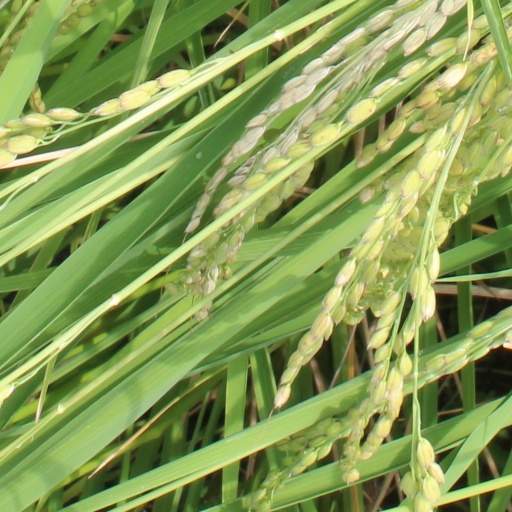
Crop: rice